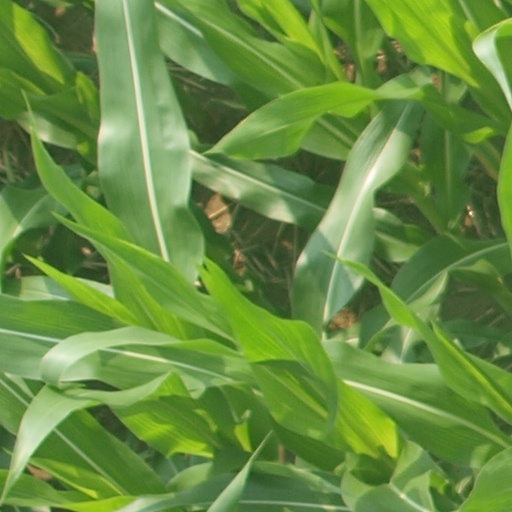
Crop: maize; corn